Mercury (toy manufacturer)

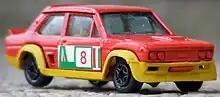
A later Mercury Fiat 131 Abarth. Earlier 1:43 scale cars were much more realistic

In Italy Mercury had the diecast toy field to itself until 1960 when Politoys first started with its own plastic vehicles. Between 1959 and 1964, Mercury moved toward 1:43 scale for models, leaving behind the larger 1:40. Models often had interesting choices of livery and racing detail. For example, the Ferrari 330P Monza open cockpit race car was offered in several colors including a Silverstone green with British flags, but also in yellow and the standard prancing horse red. The Ital Design Manta was another model not often seen in miniature. Sometimes doors and hoods did not match well to bodies, like on the Alfa Carabo Bertone's gull-wing doors, or the body shape of the Mercedes C-111 rotary, but the attempt was honorable and often the features were distinct compared to those seen in Politoys or Mebetoys. The Alfa Romeo Montreal Bertone was cast nicely, but perhaps not as well as the Politoys M version while the Spanish Pilen C-111 was done with better proportions than the Mercury.